Amalie Bensinger

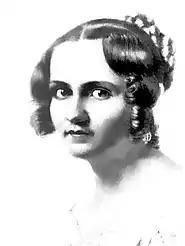
Self-portrait (c.1840)

Amalie Bensinger (28 March 1809 – 16 November 1889) was a German painter associated with the Nazarene movement.